Cassette tape

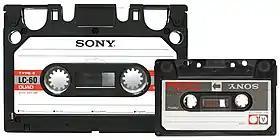
Size comparison of Elcaset (left) with standard Compact Cassette

Most cassettes were sold blank, and used for recording (dubbing) the owner's records (as backup, to play in the car, or to make mixtape compilations), their friends' records, or music from the radio. This practice was condemned by the music industry with such alarmist slogans as "Home Taping Is Killing Music". However, many claimed that the medium was ideal for spreading new music and would increase sales, and strongly defended their right to copy at least their own records onto tape. For a limited time in the early 1980s Island Records sold chromium dioxide "One Plus One"